V12 engine

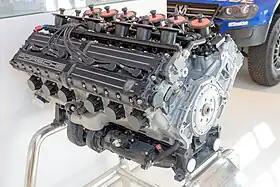
1991 Porsche 3512 Formula One engine

A V12 engine is a twelve-cylinder piston engine where two banks of six cylinders are arranged in a V configuration around a common crankshaft. V12 engines are more common than V10 engines. However, they are less common than V8 engines.